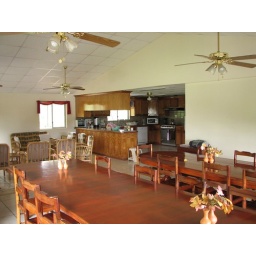
The dining area of the second floor of the new guest house in Shell.